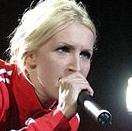
Age: 30